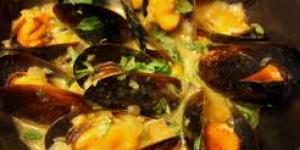
mejillones en salsa amarilla